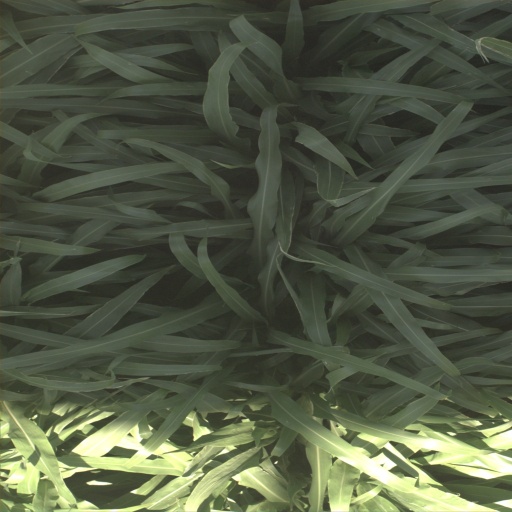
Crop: sorghum